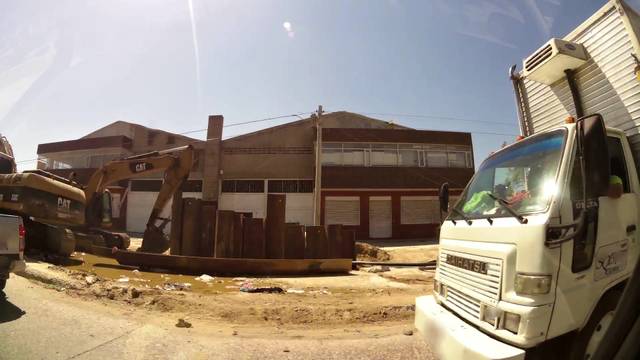
Region: Colombia
Coordinates: 10.972, -74.775